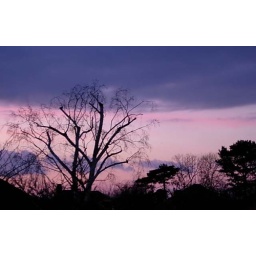
Silhouettes in the pink sky